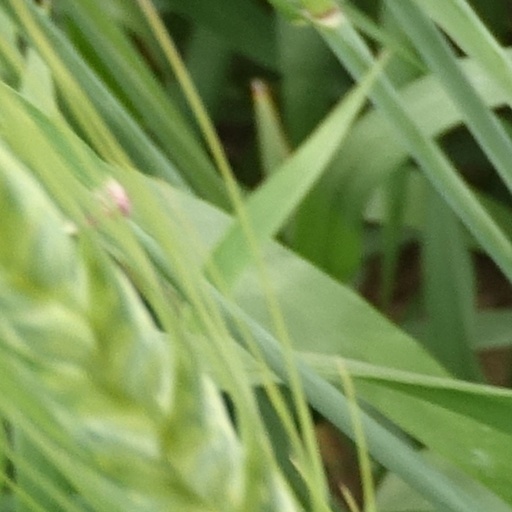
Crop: wheat